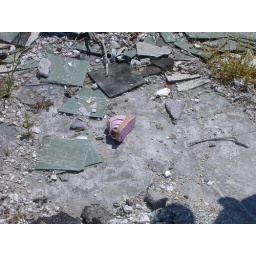
Found this shoe in the middle of a field of destruction.